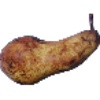
Label: Pear Abate 1